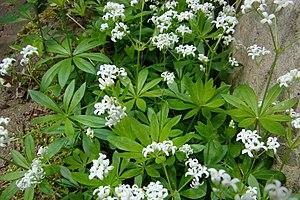
Cette liste de Tracheophyta de Bosnie-Herzégovine, ainsi que d’espèces introduites est un aperçu incomplet d’espèces de mousses, de fougères, de gymnospermes et d’angiospermes citées dans la littérature disponible en langues bosniaque, croate, serbe et serbo-croate. Cet aperçu n’inclue pas des espèces cultivées ni celles occasionnellement introduites.